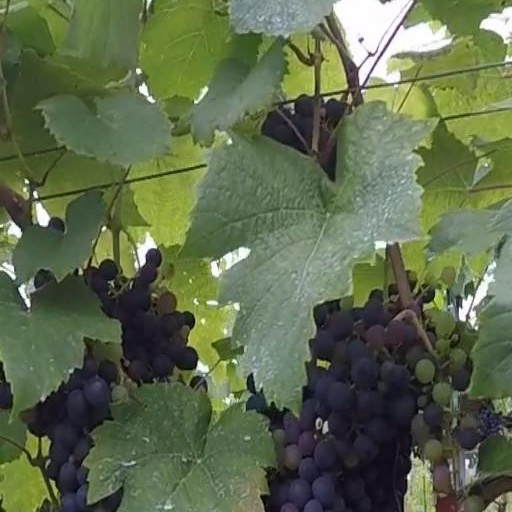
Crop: grape